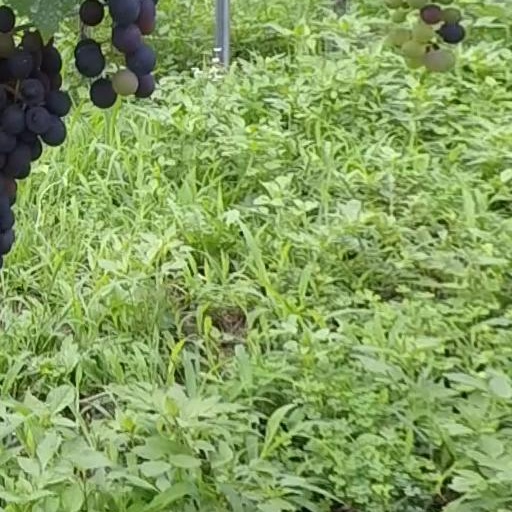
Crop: grape